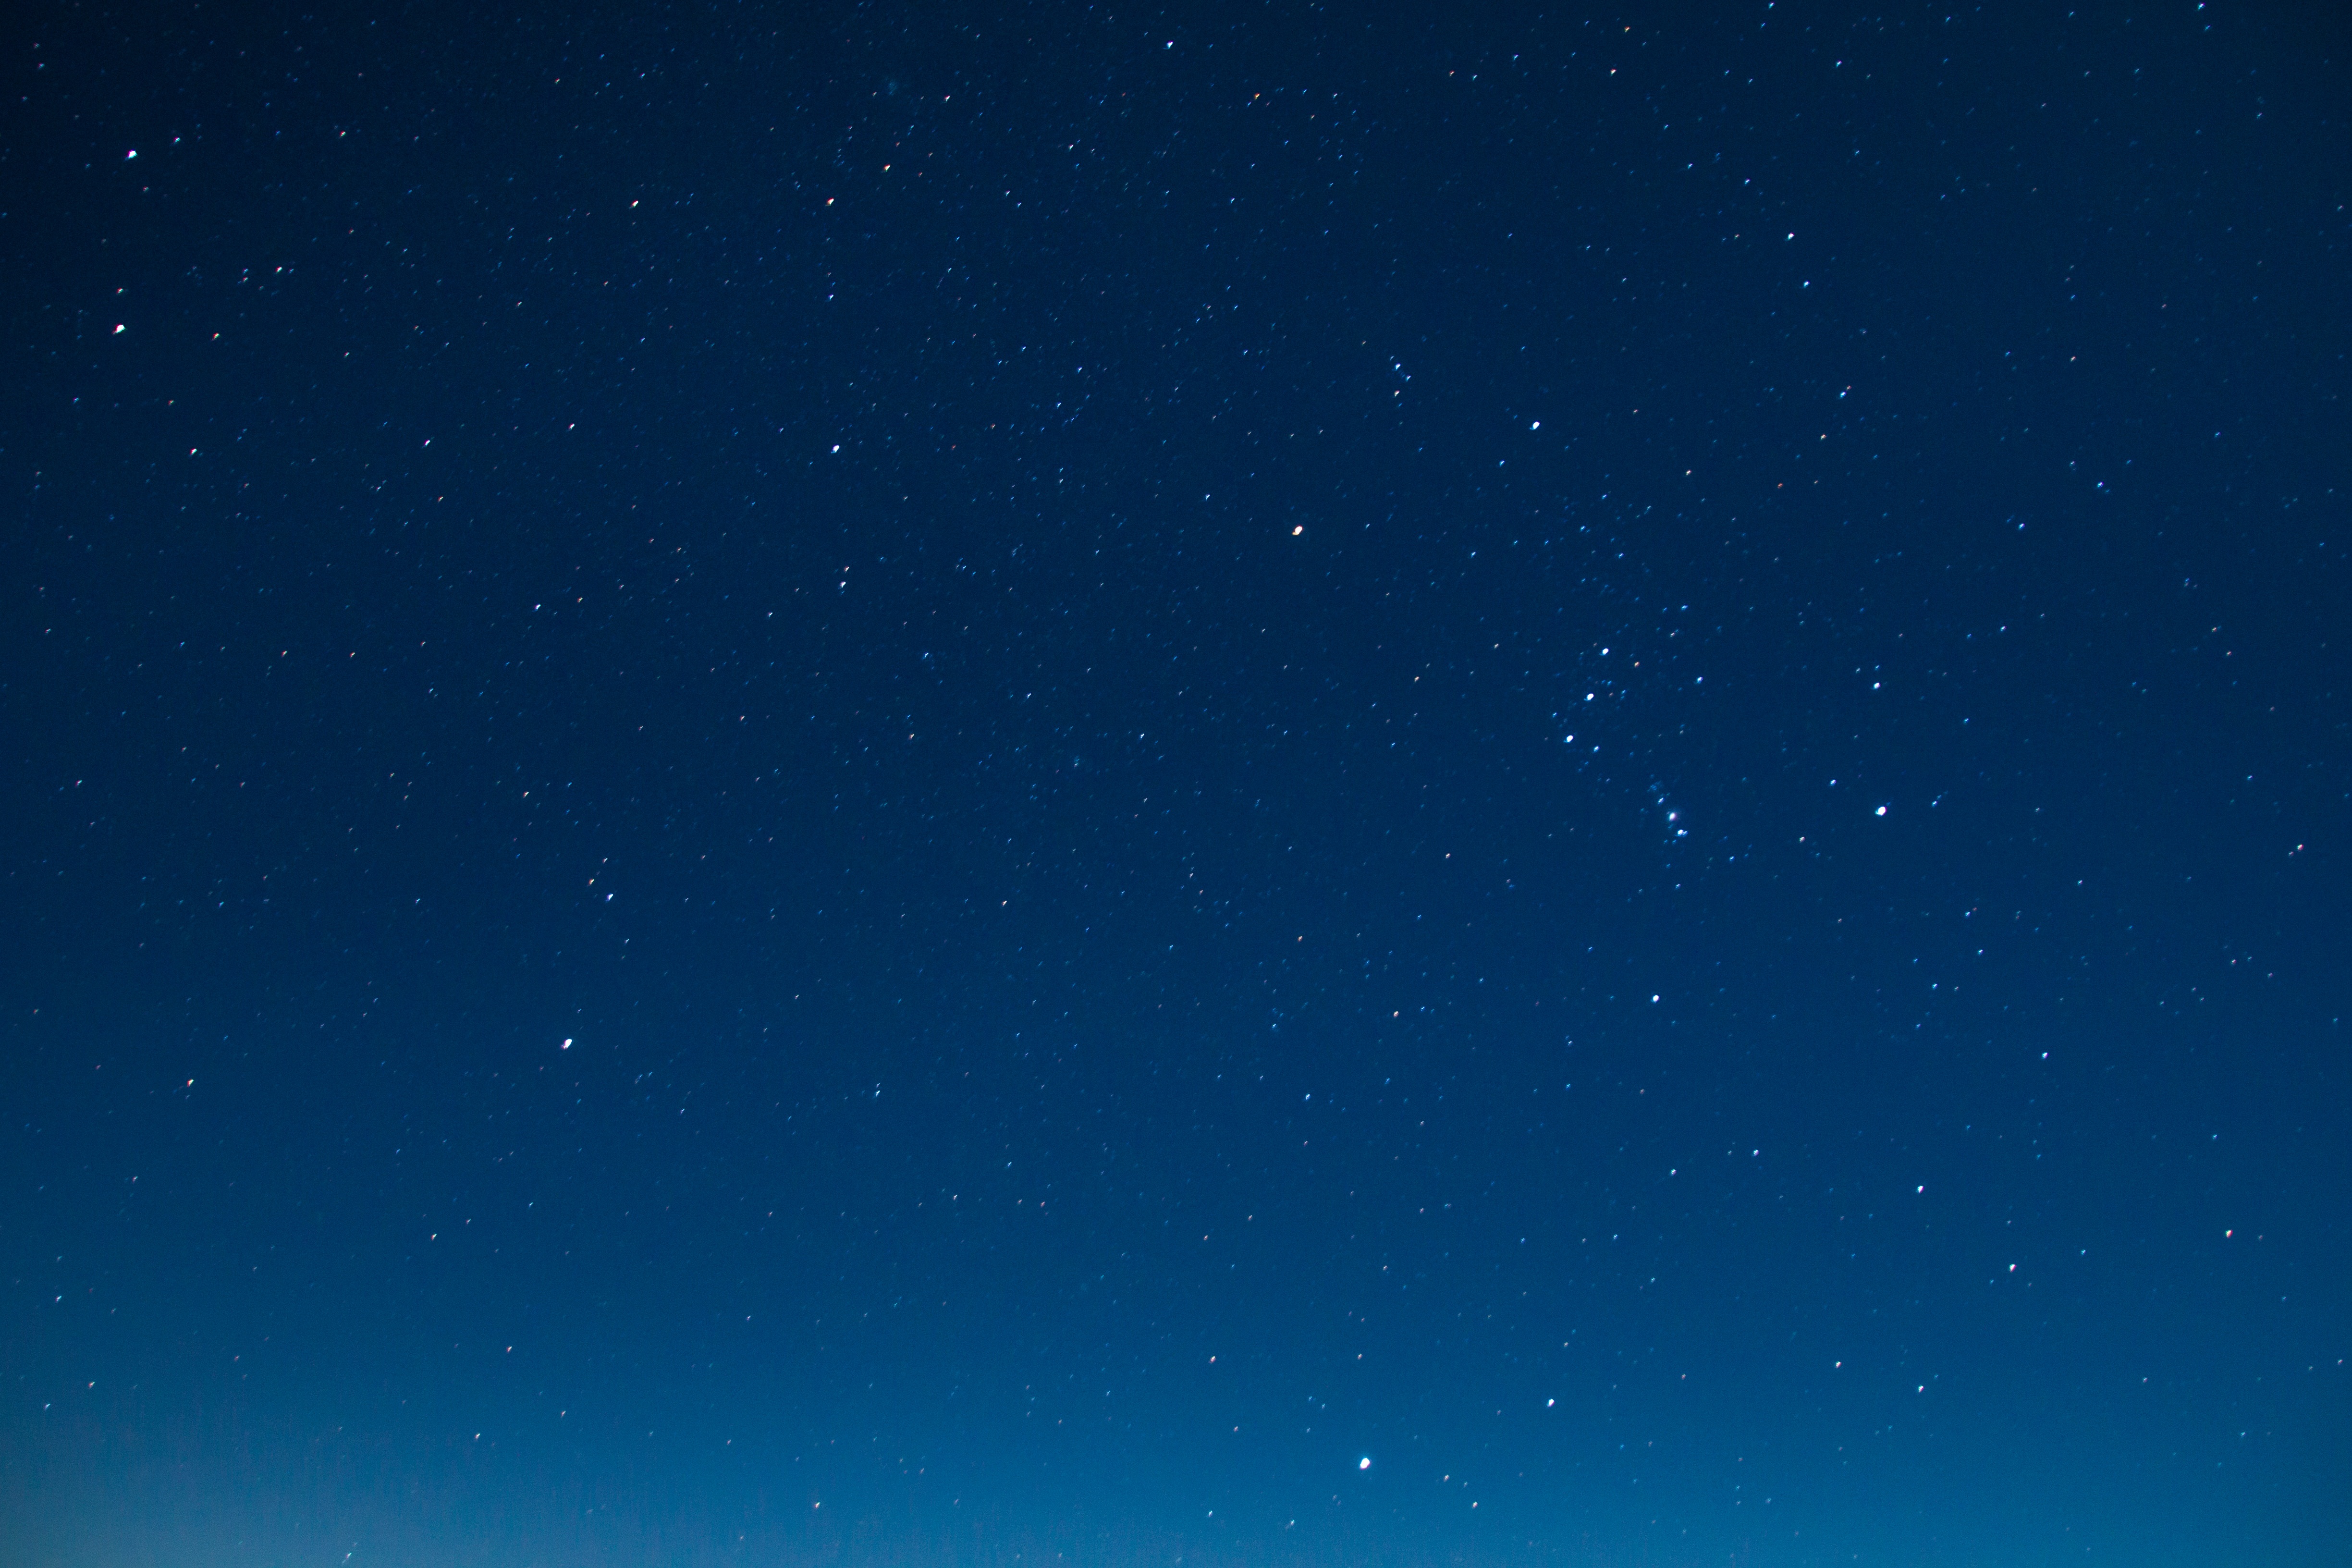
landscape, nature, light, sky, night, star, atmosphere, shooting star, night sky, long exposure, moonlight, outer space, lights, astronomy, starry sky, mood, evening sky, astronomical object